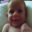
Label: baby